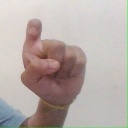
अक्षर: इ